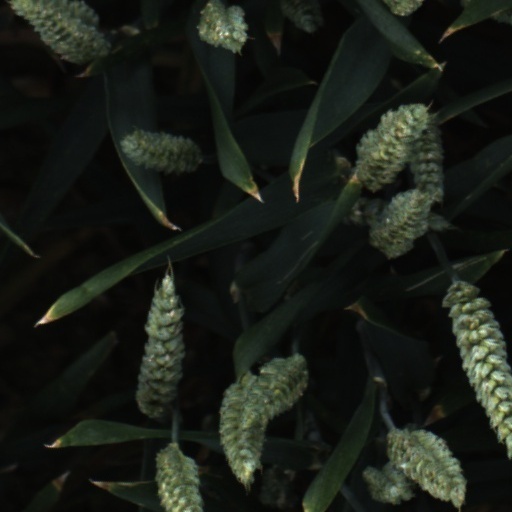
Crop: wheat